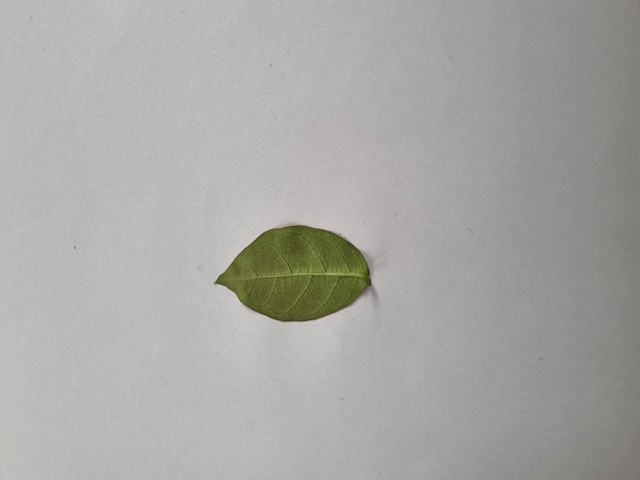
Plant: anantamul